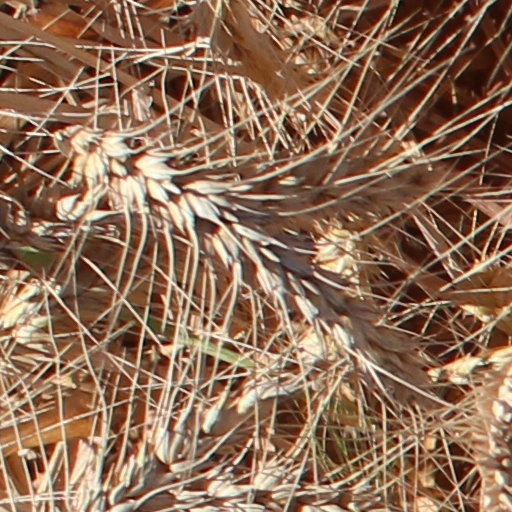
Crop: wheat